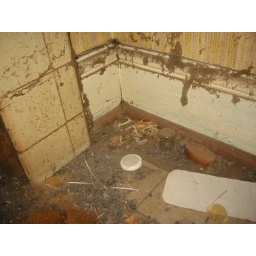
A long decomposed bird (I think) found between a wardrobe and a fireplace in an old house during a clean out.